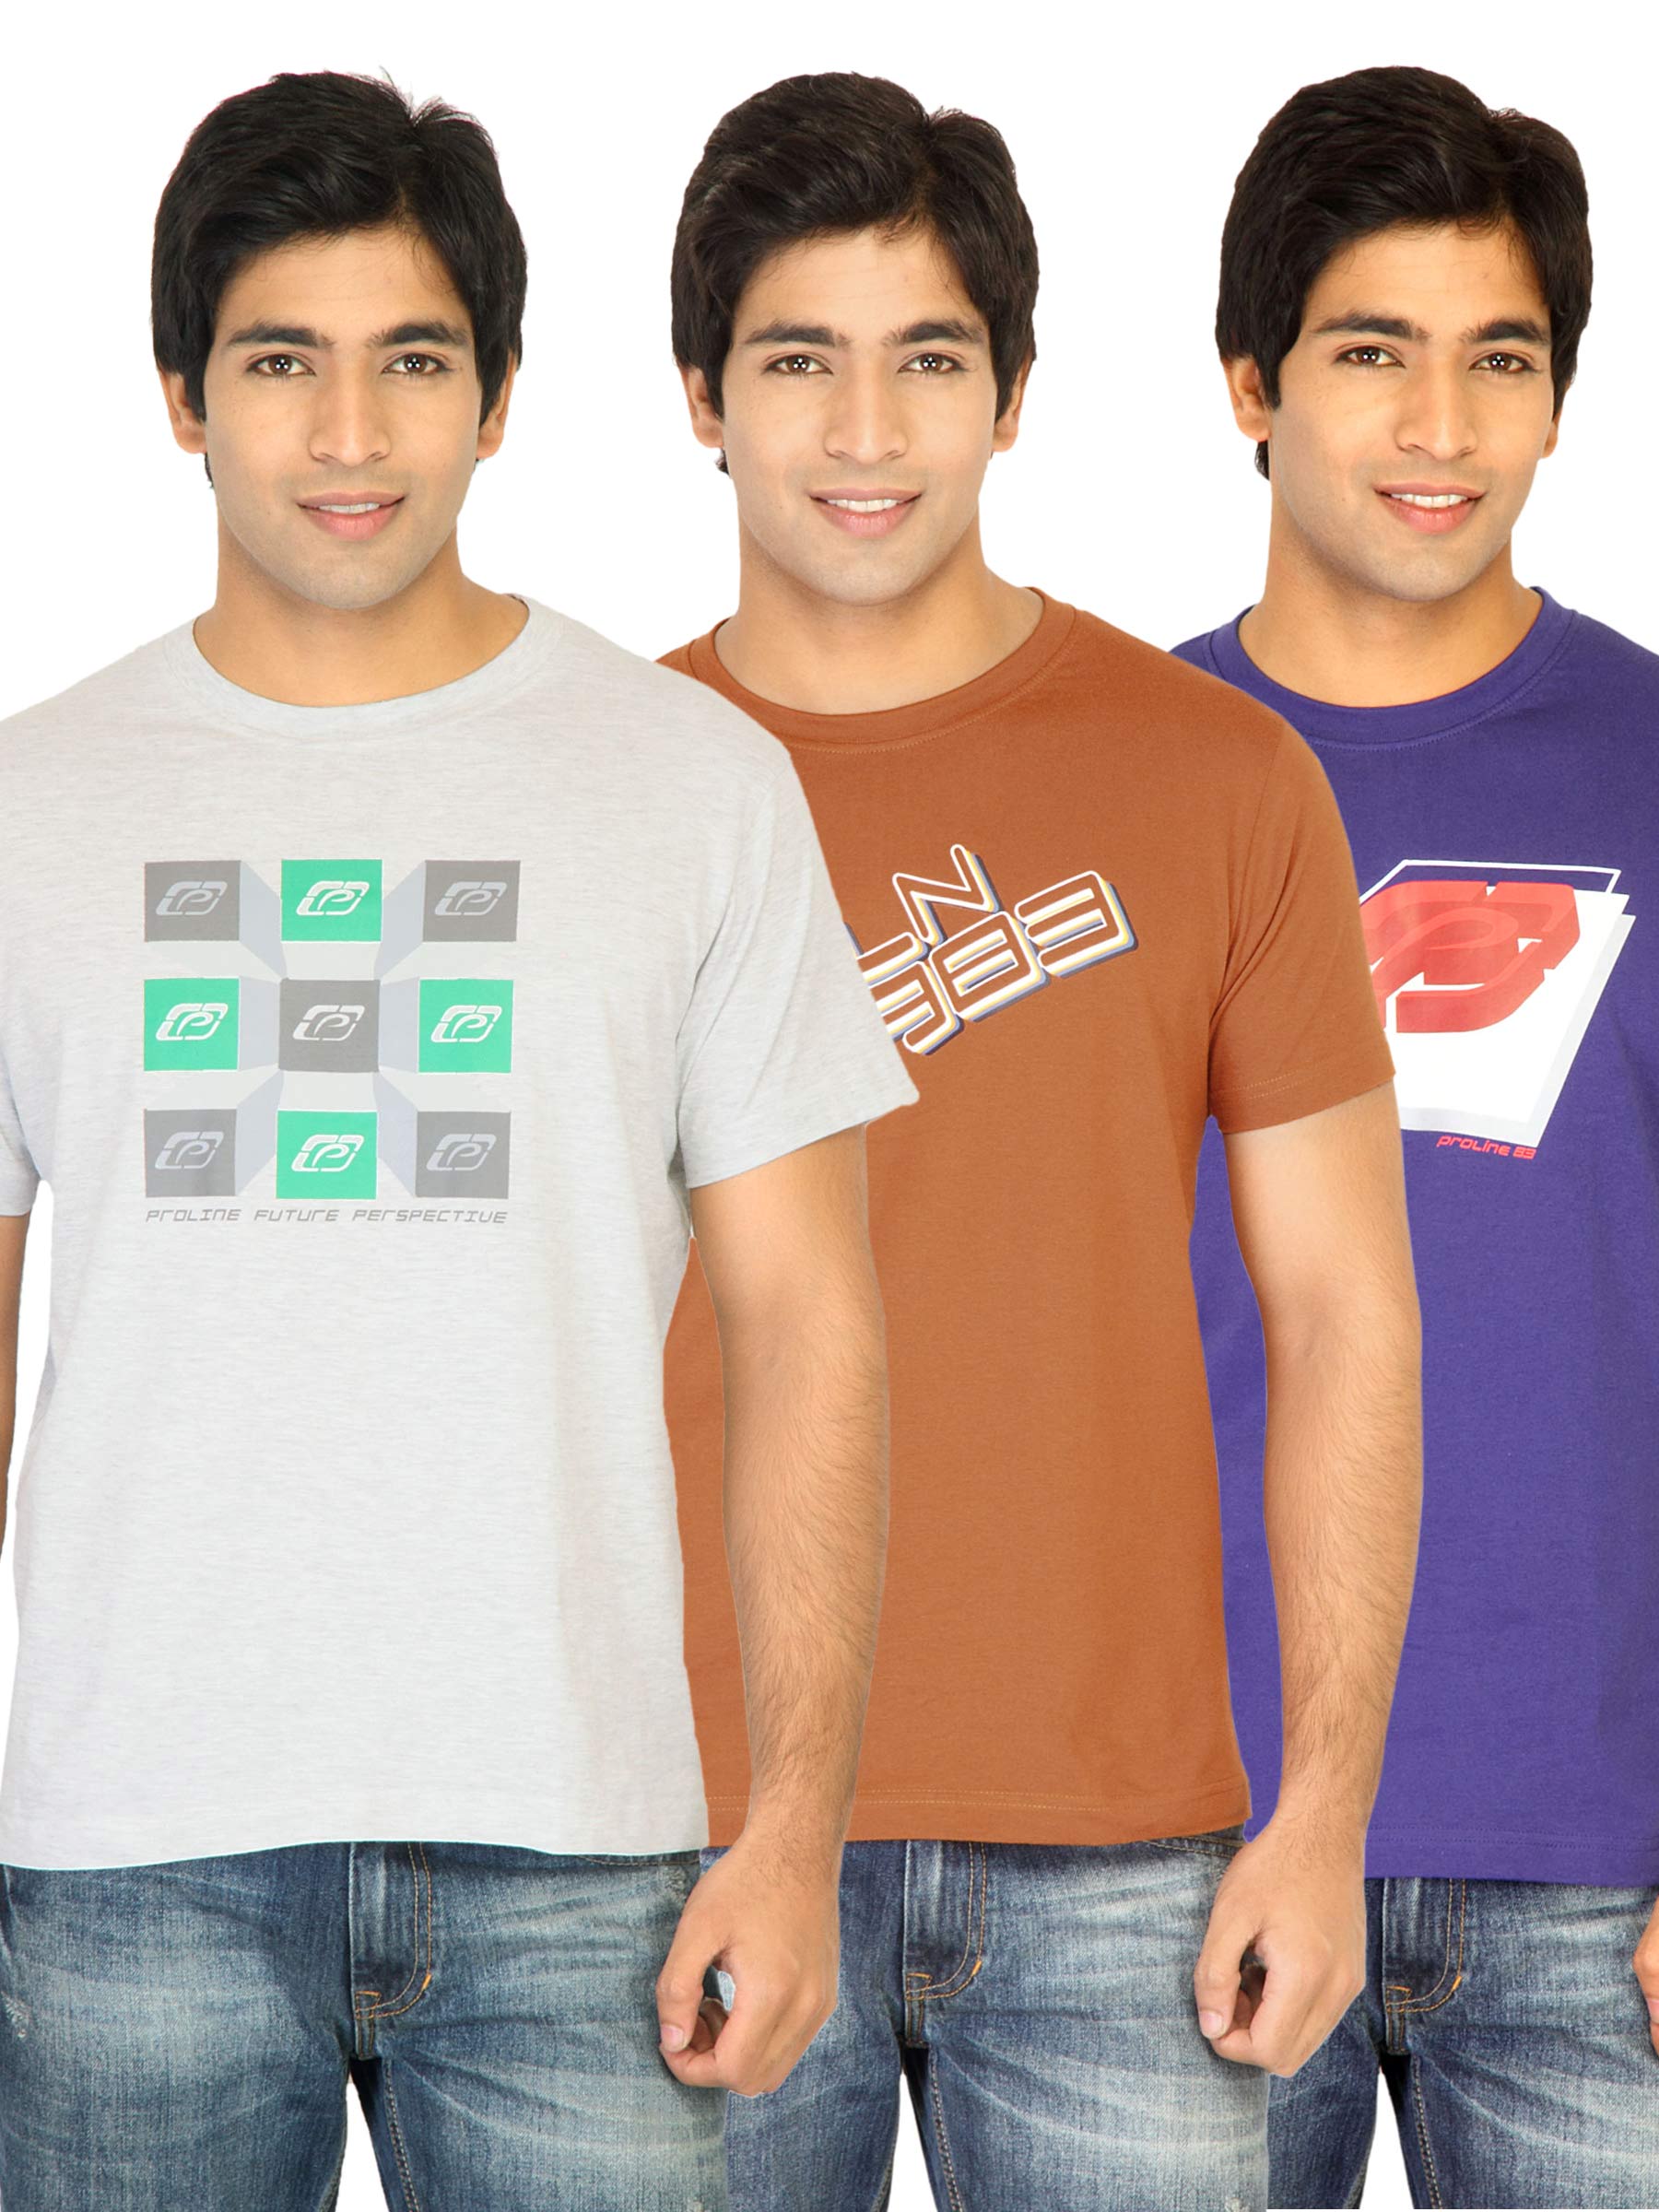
Proline Pack of 3 Printed T-shirts
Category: Apparel / Topwear / Tshirts
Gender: Men
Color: Blue
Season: Fall 2011
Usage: Casual